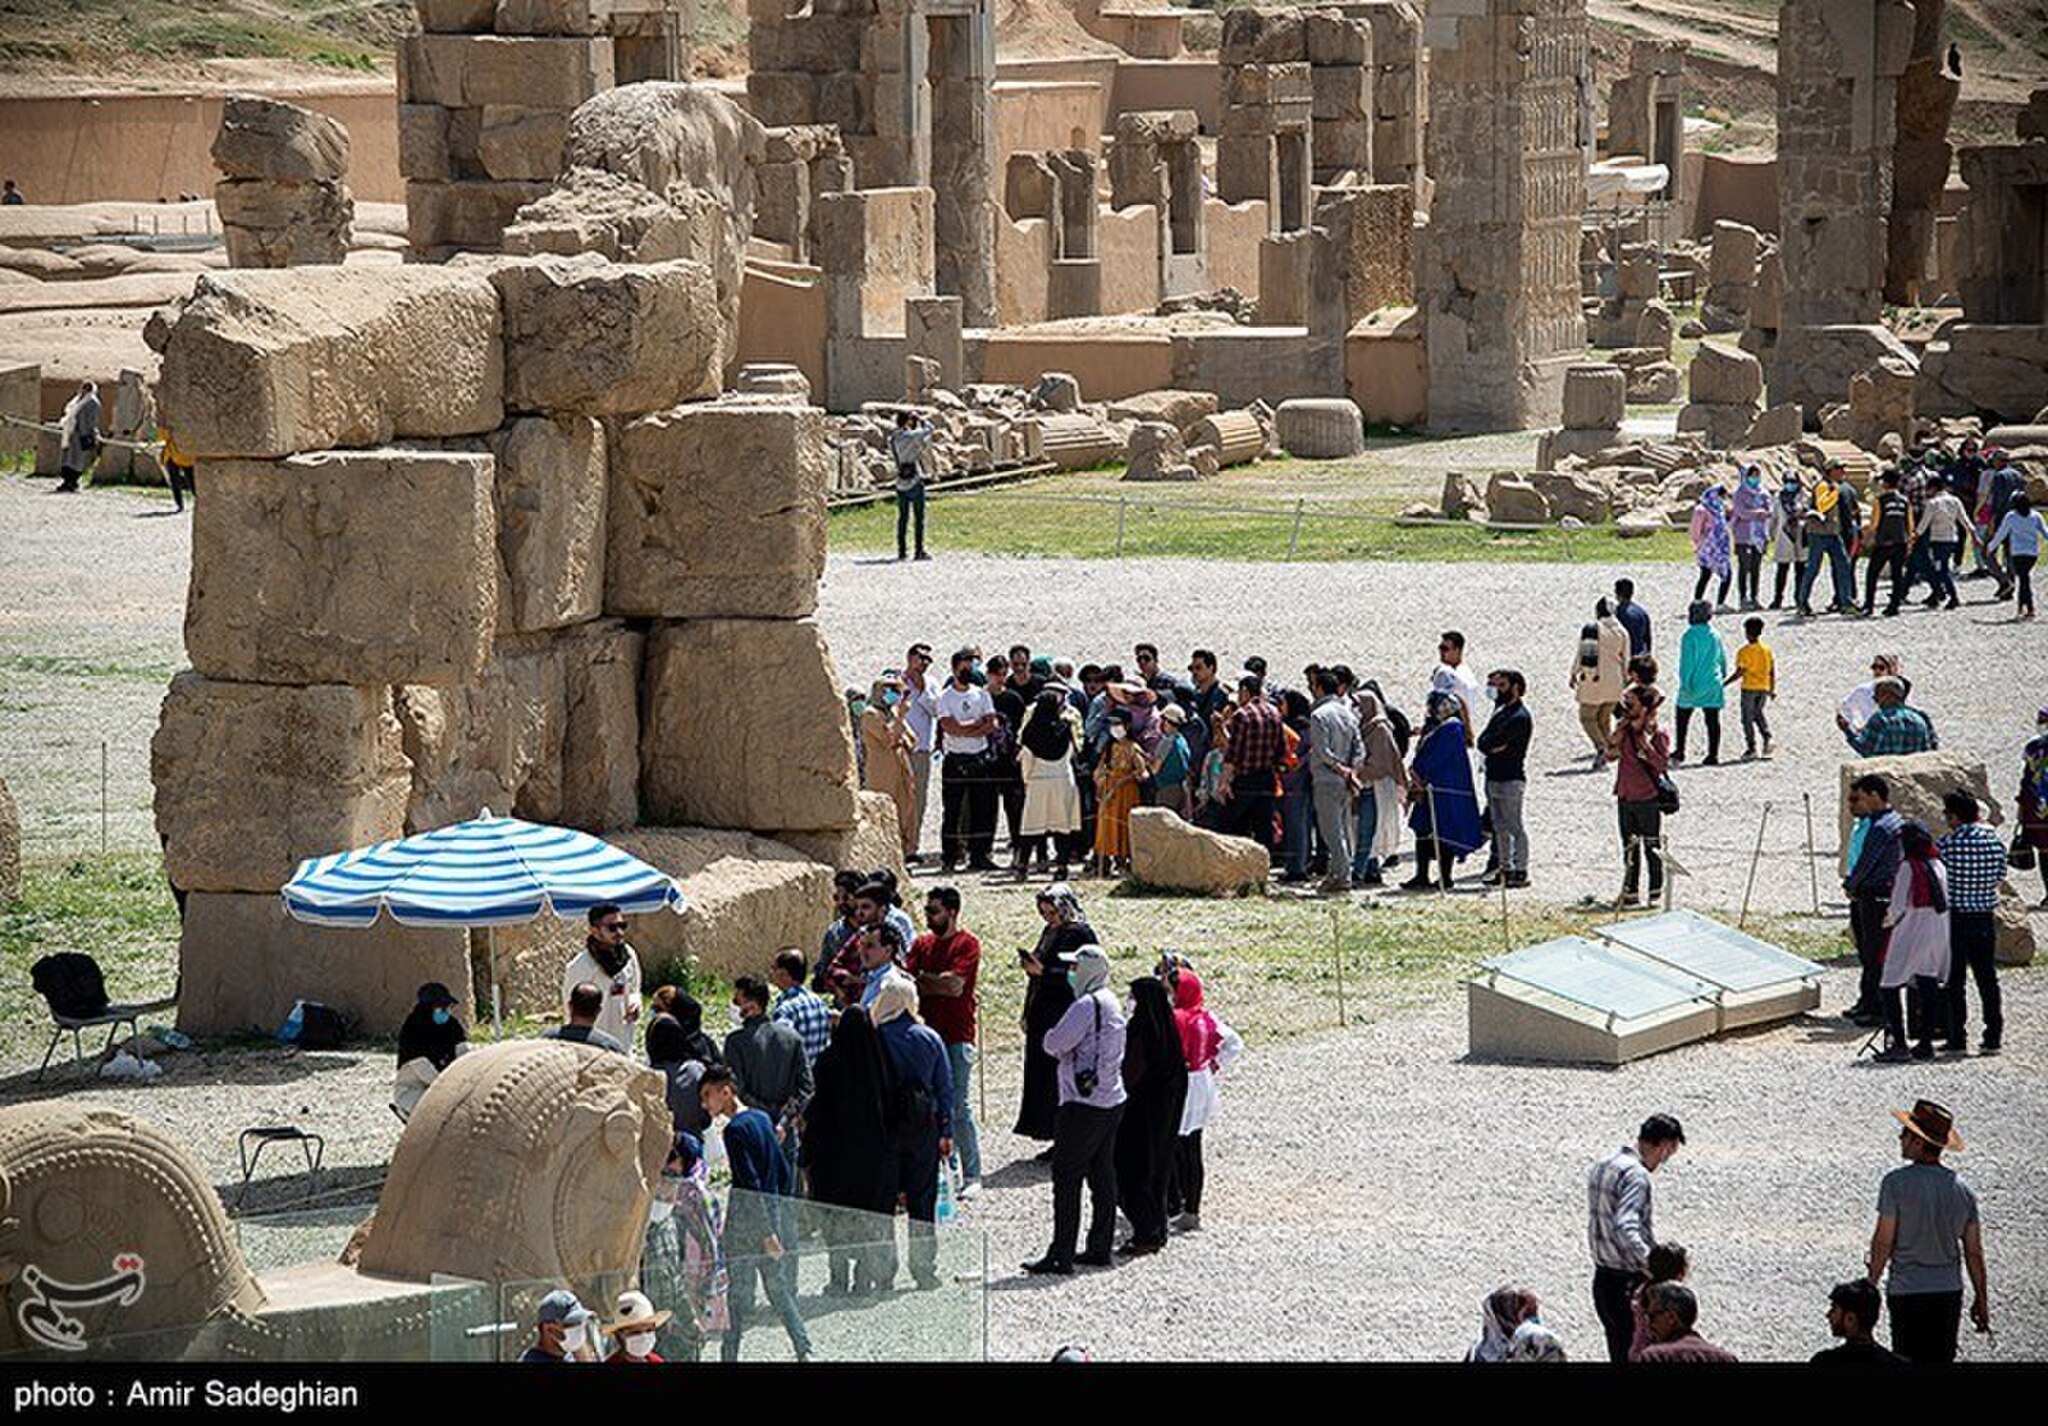
Title: Persepolis2022-03-25 16
Description: 2022 in Persepolis
Date: 2022-03-25
Categories: License review needed, Tasnimnews review needed, 2022 in Persepolis, Photos by Amir Sadeghian for Tasnim News Agency, Photos from Tasnim News Agency